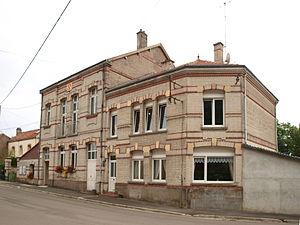
Autry (Ardennes, France)